Bob Marley

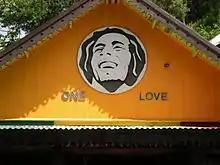

Marley was born on 6 February 1945 at the farm of his maternal grandfather in Nine Mile, Saint Ann Parish, Colony of Jamaica, to Norval Sinclair Marley and Cedella Malcolm. Norval was a white Jamaican born in Clarendon Parish, and whose cousins claimed that the Marley surname had Syrian-Jewish origins. This is however not conclusive and speculative and was refuted by Marley's biographer. Norval went by the moniker "Captain", despite only having been only a private in the British Army. At the time of his marriage to Cedella Malcolm, an Afro-Jamaican then 18 years old, Norval was supervising a subdivision of land for war veteran housing, and he was about 64 years old at the time of Bob Marley's birth. Norval, who provided little financial support for his wife and child and rarely saw them, died when Marley was 10 years old.